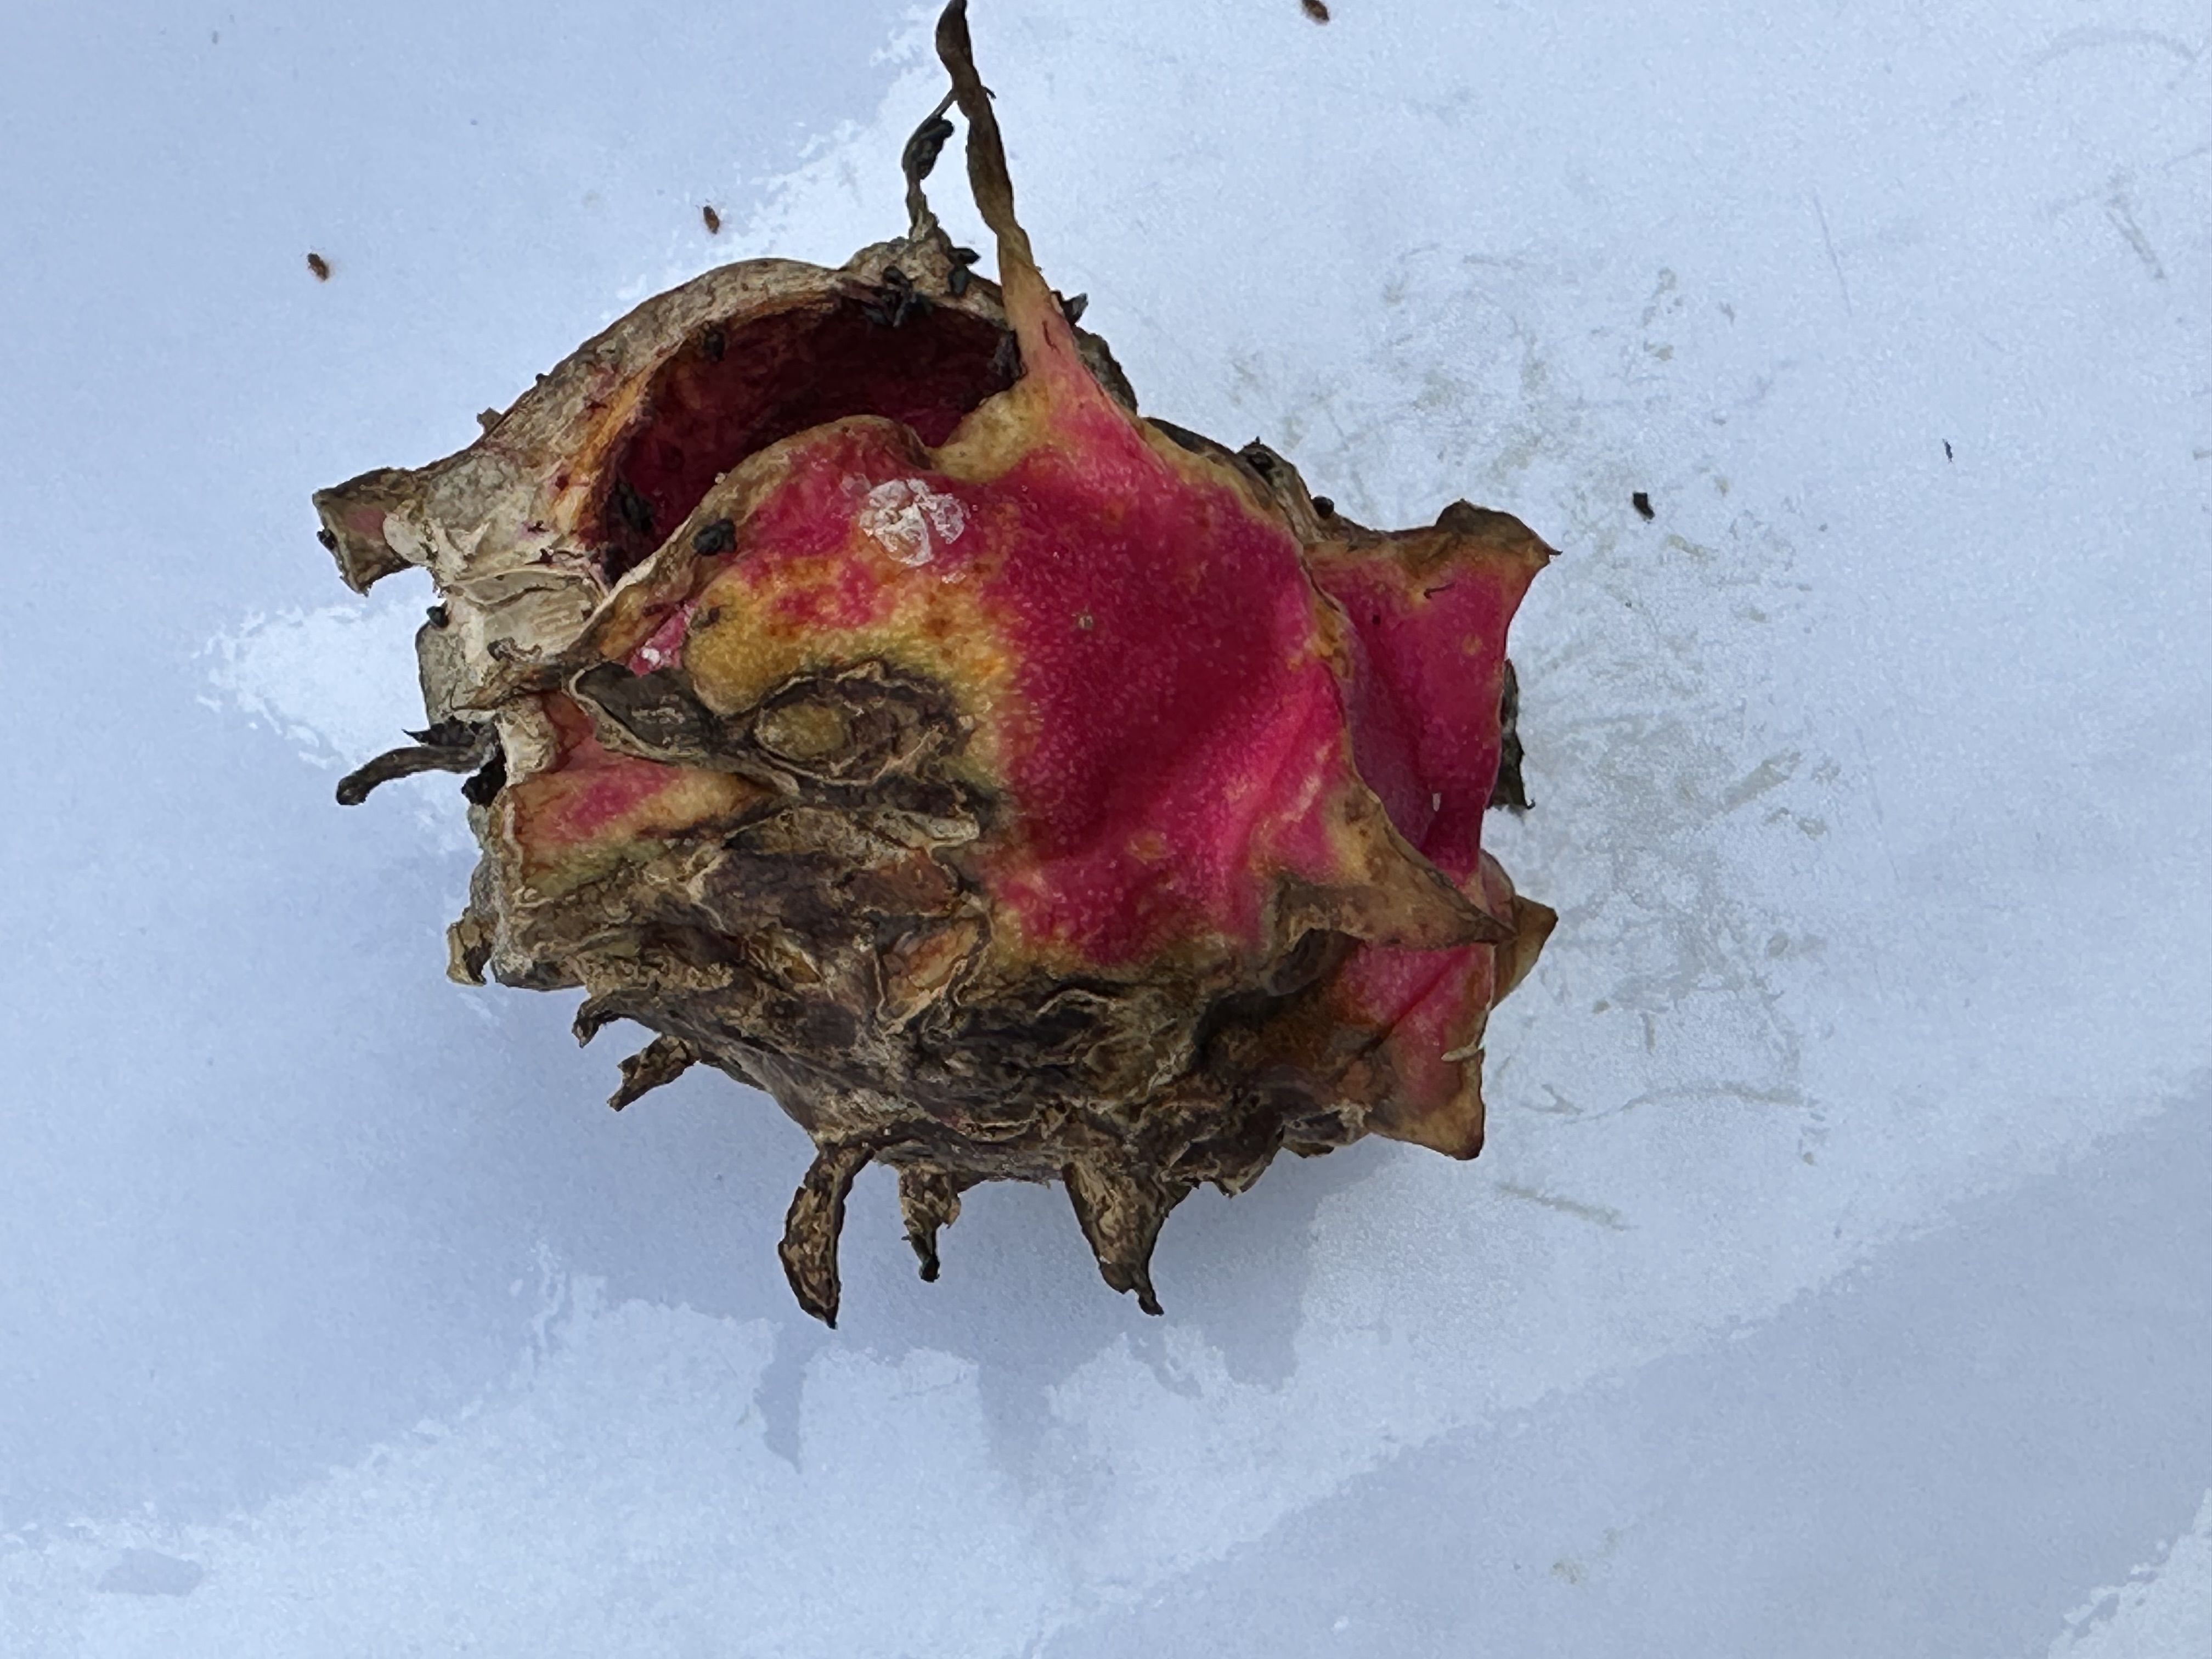
Label: Bad fruit